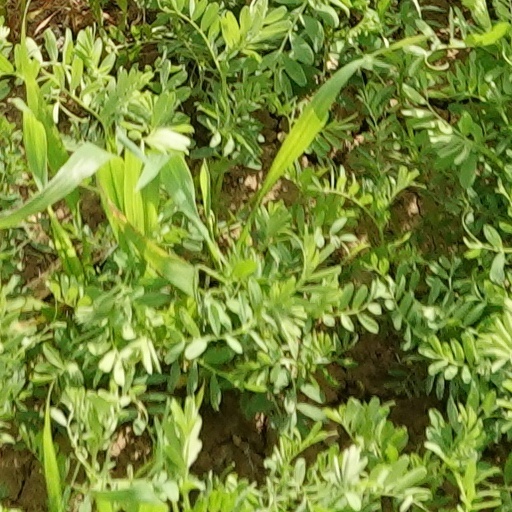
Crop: wheat